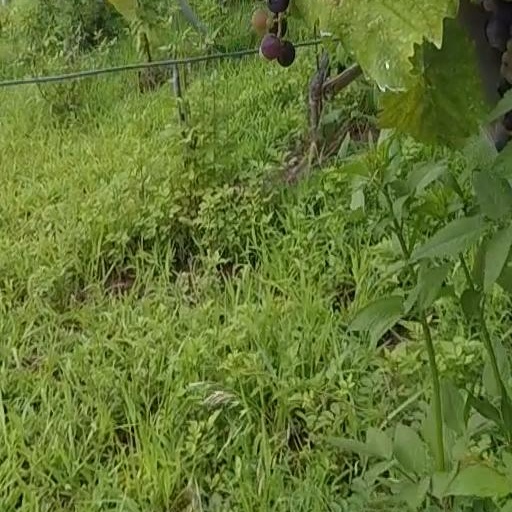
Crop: grape